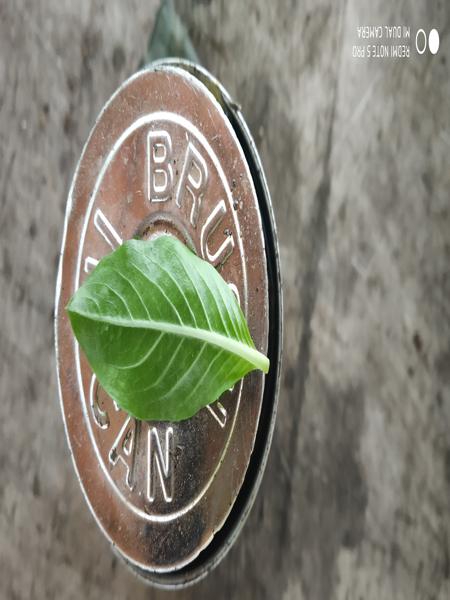
Plant: Catharanthus